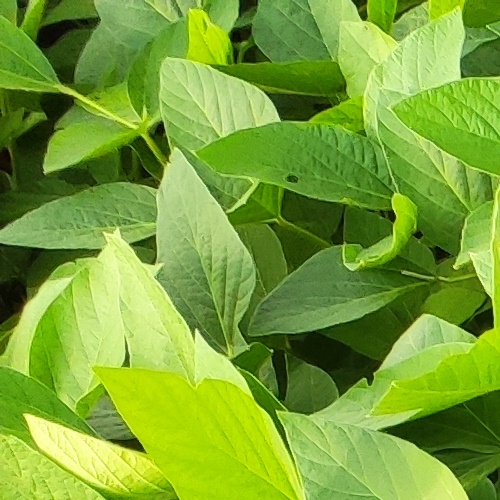
Label: Diabrotica_speciosa